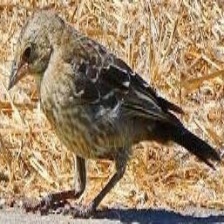
Species: BROWN HEADED COWBIRD
Scientific name: MOLOTHRUS ATER